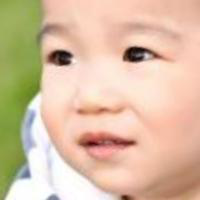
Age group: age 01-10